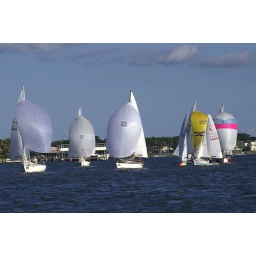
Clear Lake, Texas Wednesday sail boat races in 2006